Norman G. Wann

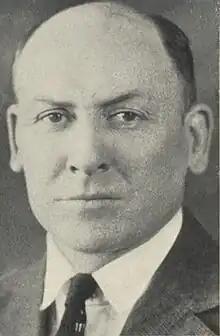
Wann pictured in "Orient 1928", Ball State yearbook

Norman Gillespie "Happy" Wann (July 8, 1882 – July 23, 1957) was an American college football player, track athlete, coach of multiple sports, and college athletics administrator. He served as the head football coach at Ottawa University in Ottawa, Kansas (1908–1909), Millikin College (1915–1917, 1919–1922), Earlham College (1923–1924), Ball Teachers College, Eastern Division, Indiana State Normal School—now Ball State University (1926–1927), and the College of the City of Detroit—now Wayne State University (1929–1931), compiling a career college football head coaching record of 74–40–10. Wann was also the head basketball coach at Ottawa (1908–1910), Millikin (1915–1918, 1919–1923), and Earlham (1923–1925), amassing a career college basketball record of 128–79. In addition, he was the head baseball coach at Ottawa (1909–1910), Millikin (1916–1918, 1920–1921), Ball Teachers College (1927), tallying a career college baseball mark of 43–39.